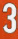
Number: 3